Sara Carrigan

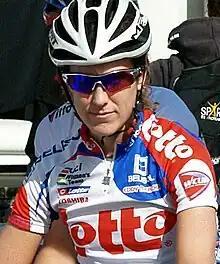

Sara Carrigan (born 7 September 1980 in Gunnedah, New South Wales) is a professional cyclist from Australia, who commenced her cycling career in 1996 at the age of fifteen and is currently a member of the Belgian Lotto–Belisol Ladiesteam.